Catald

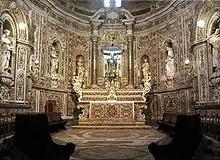
San Cataldo, Taranto

On his return home his ship was wrecked off the Italian coast, near the city of Taranto. The people here appear to have encouraged the monk to accept the government of their church. Some of the miracles claimed through Catald's intercession include protecting the city against the plague and floods that, apparently, had occurred in neighbouring areas.